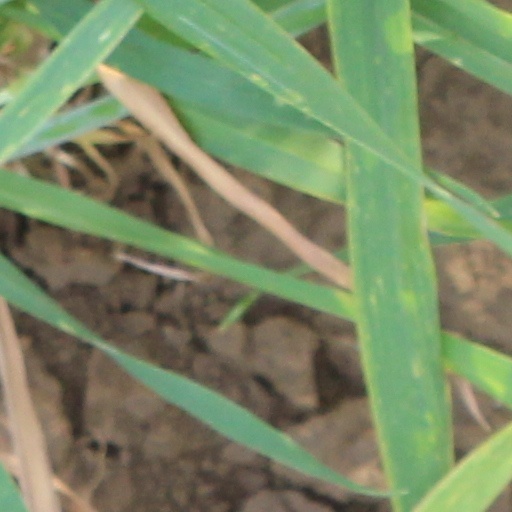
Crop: wheat